Olivier Giroud

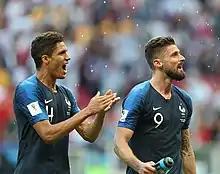
Giroud (right) with Raphael Varane at the 2018 FIFA World Cup

On 2 June 2017, Giroud scored a hat-trick at Roazhon Park for France in a friendly against Paraguay which finished 5–0 to the hosts. In that game, he also become the first player to score a hat-trick for Les Bleus in 17 years.